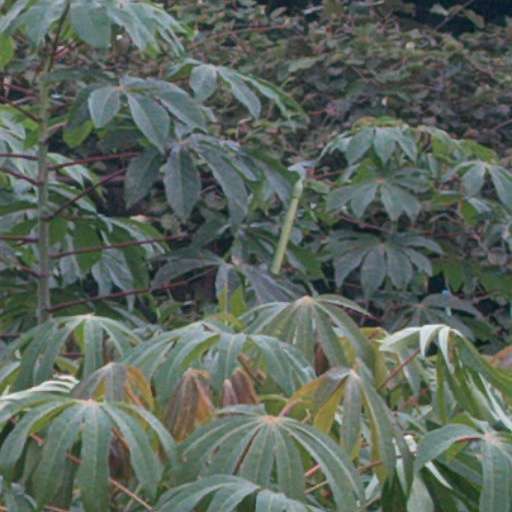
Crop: cassava